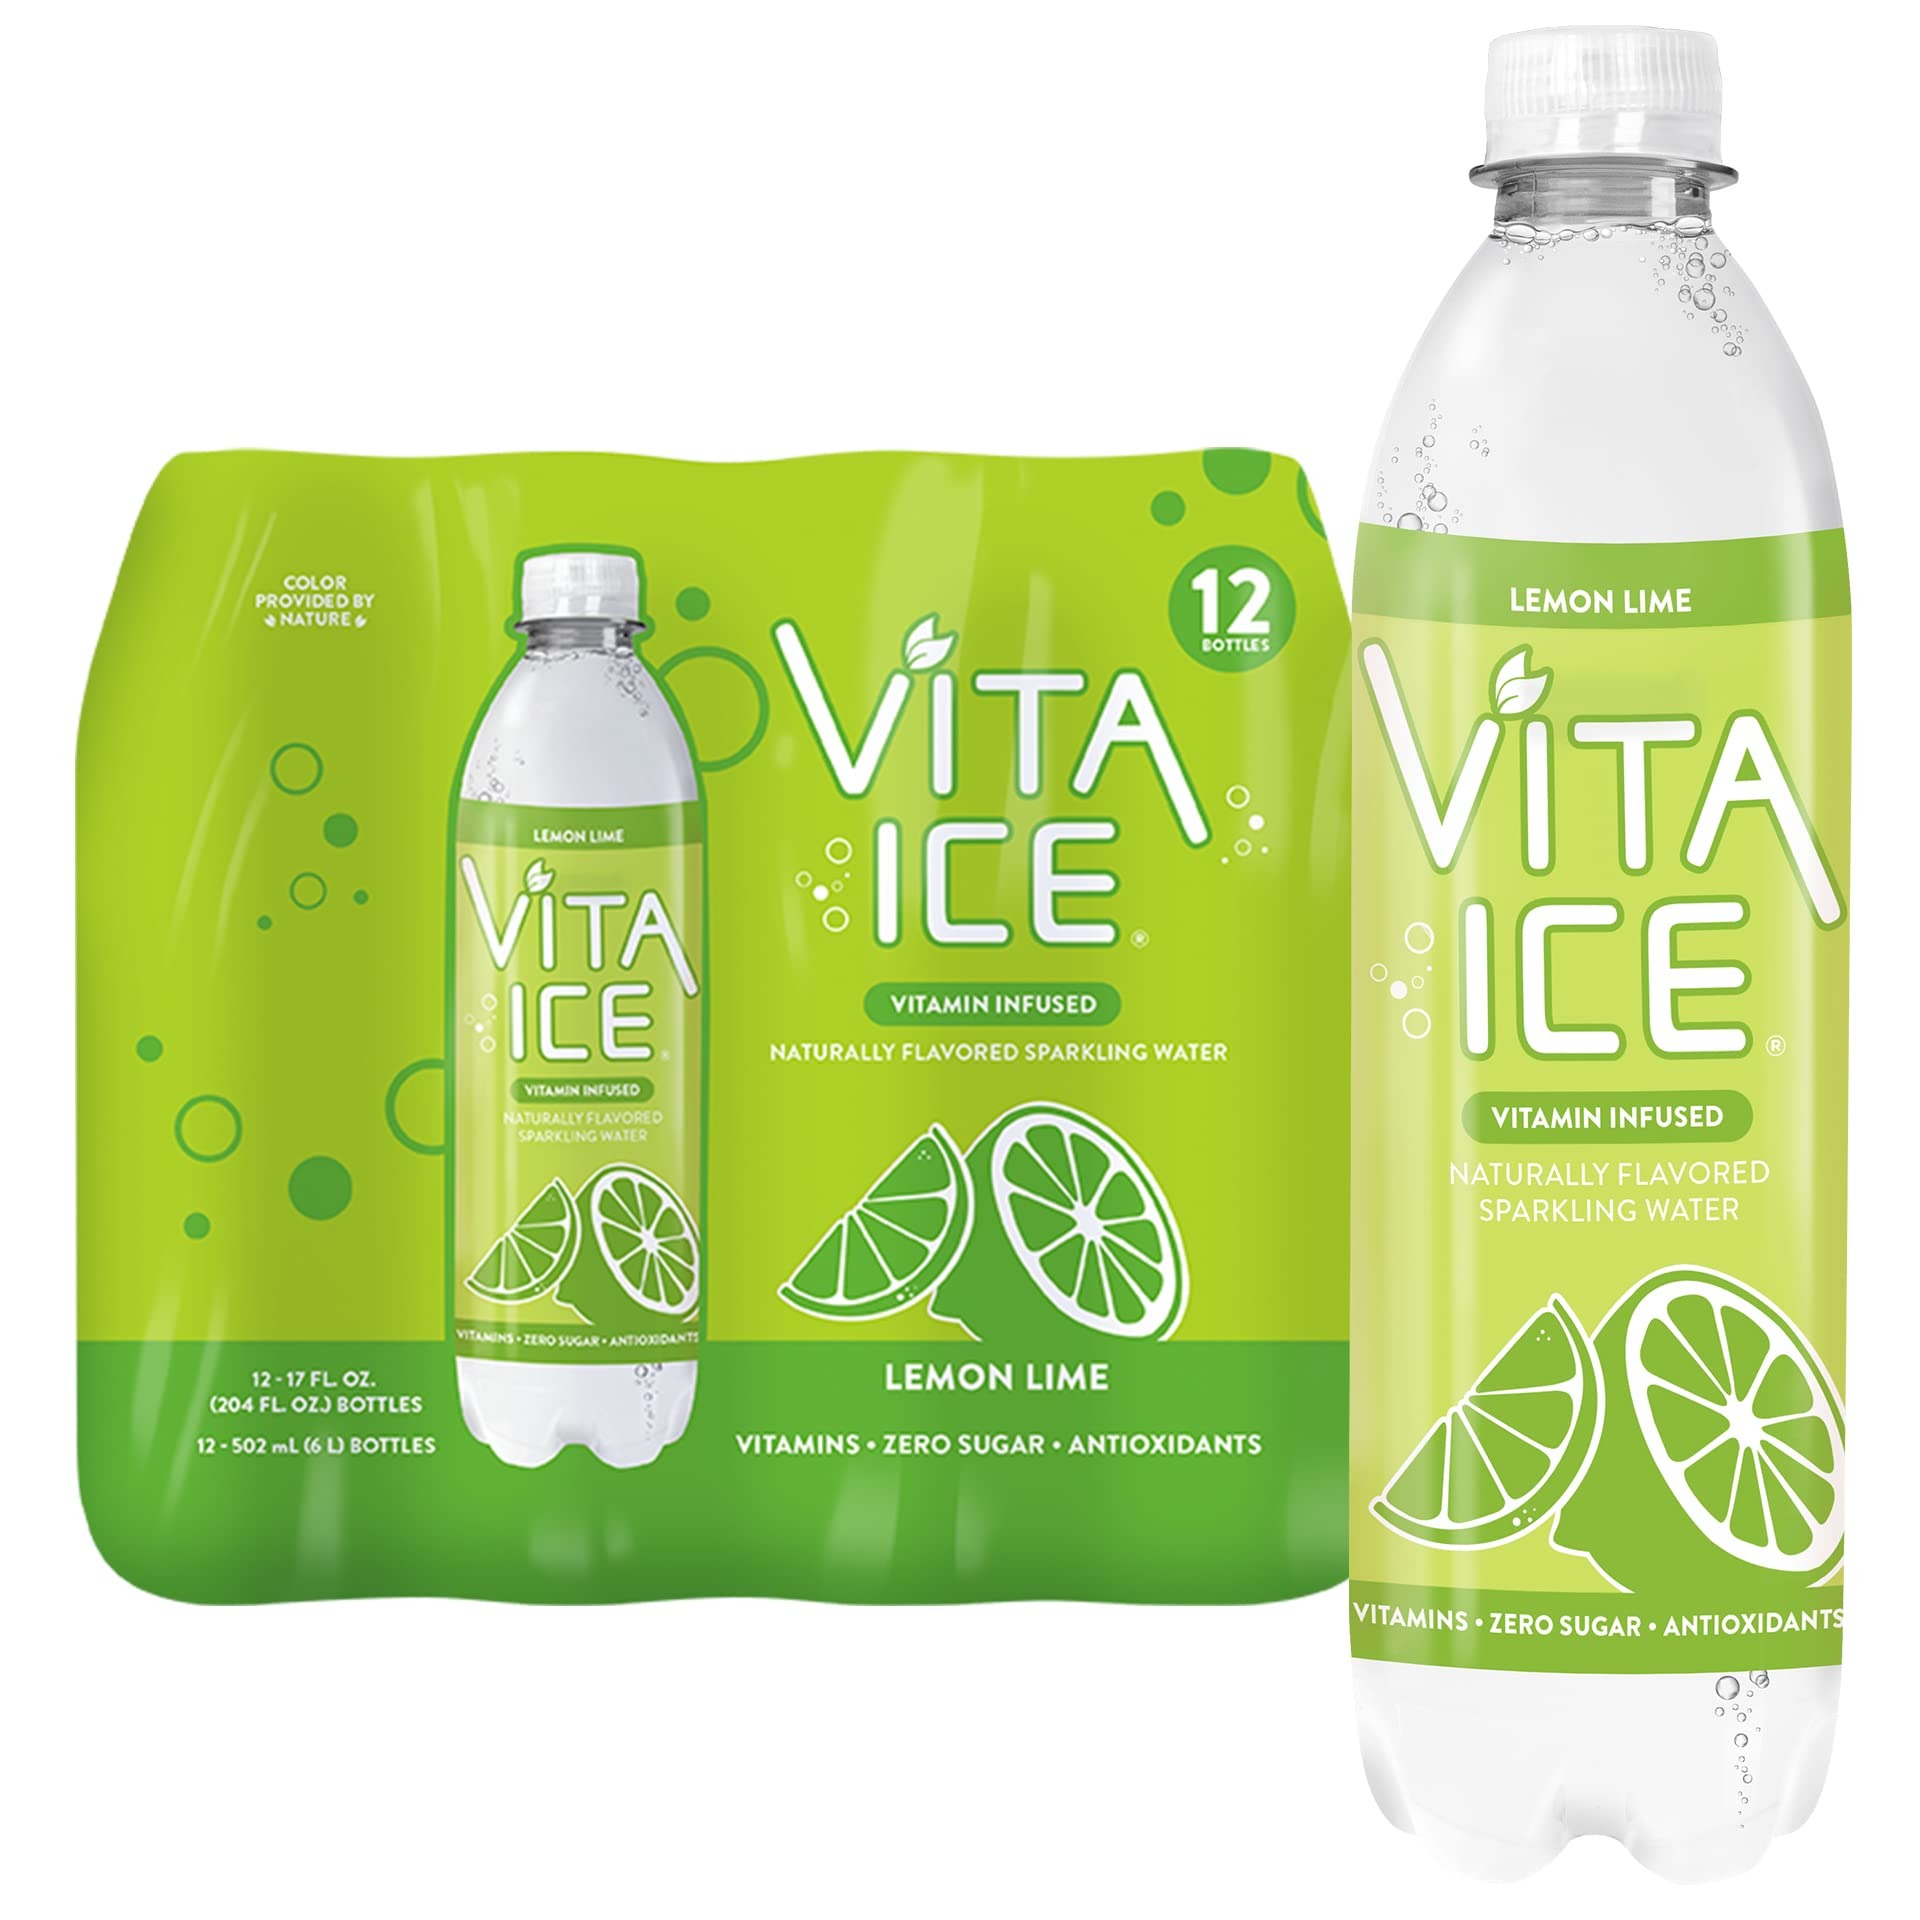
Item Name: Vita Ice Lemon Lime, 12 Pack, 17 oz. Bottles
Bullet Point 1: Lemon Lime Flavor: Enjoy the refreshing taste of lemon and lime in every bottle.
Bullet Point 2: Plastic Bottle: The bottles are made of plastic for easy storage and portability.
Bullet Point 3: 12 Bottles per Pack: Get 12 bottles to enjoy on the go or at home.
Bullet Point 4: Adult Formulated: This beverage is formulated for adults and contains no caffeine.
Bullet Point 5: Natural Ingredients: Made with natural lemon and lime flavors for a burst of citrus taste.
Product Description: With natural flavors comes natural vitamins, too. A little boost to keep you active and hydrated!
Value: 12.0
Unit: Count

Price: 11.1